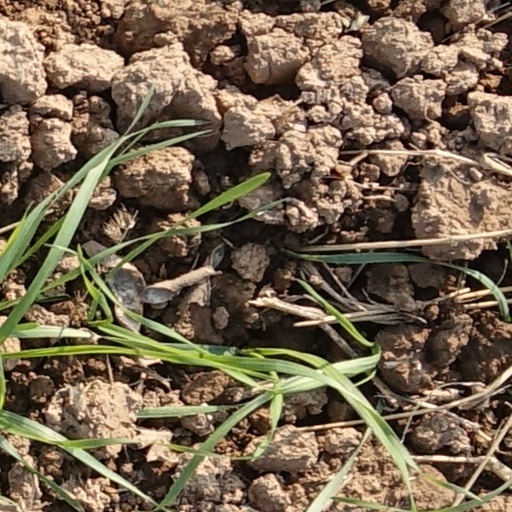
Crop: wheat